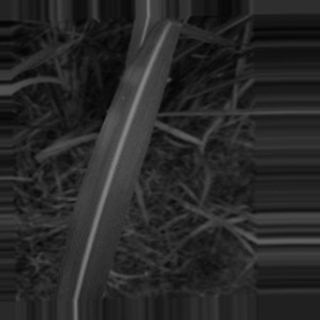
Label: sugarcane_bacterial_blight